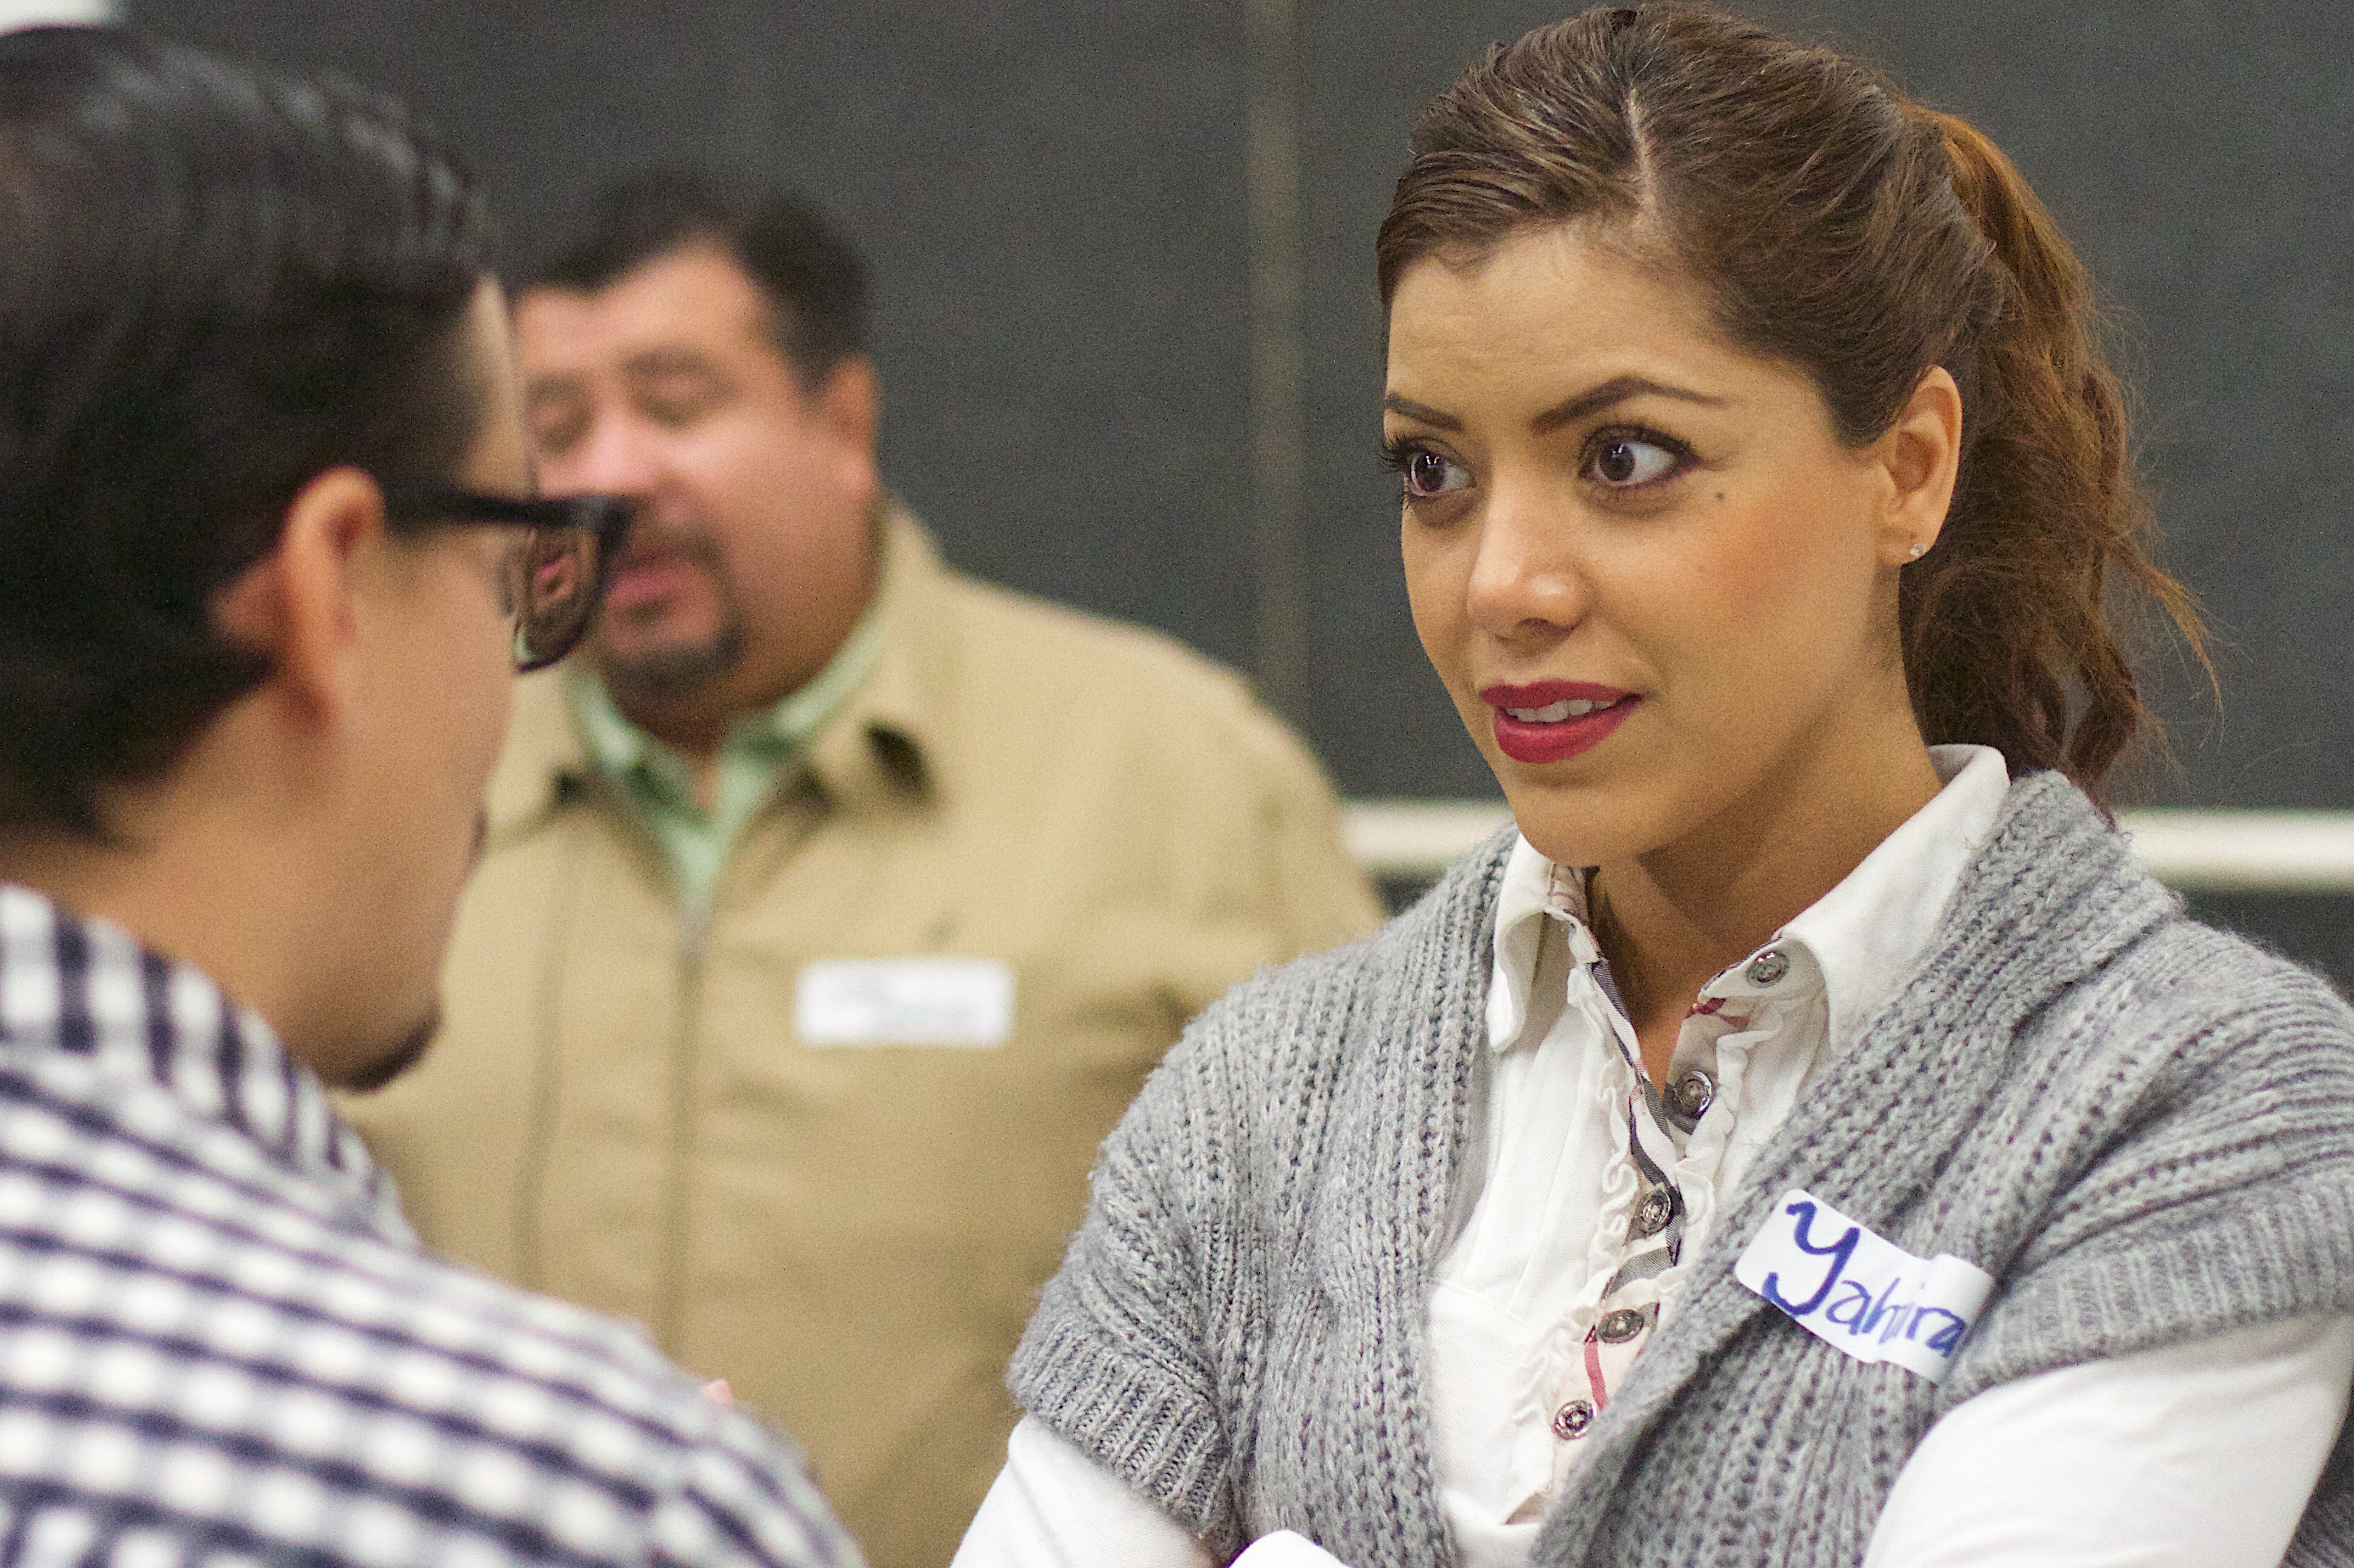
person, people, youth, conversation, udgagora, interaction